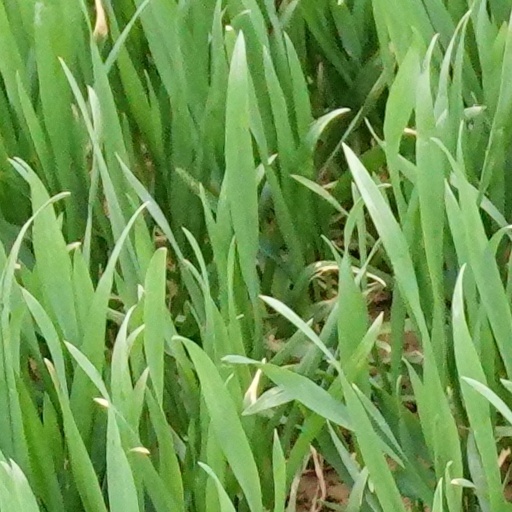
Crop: wheat